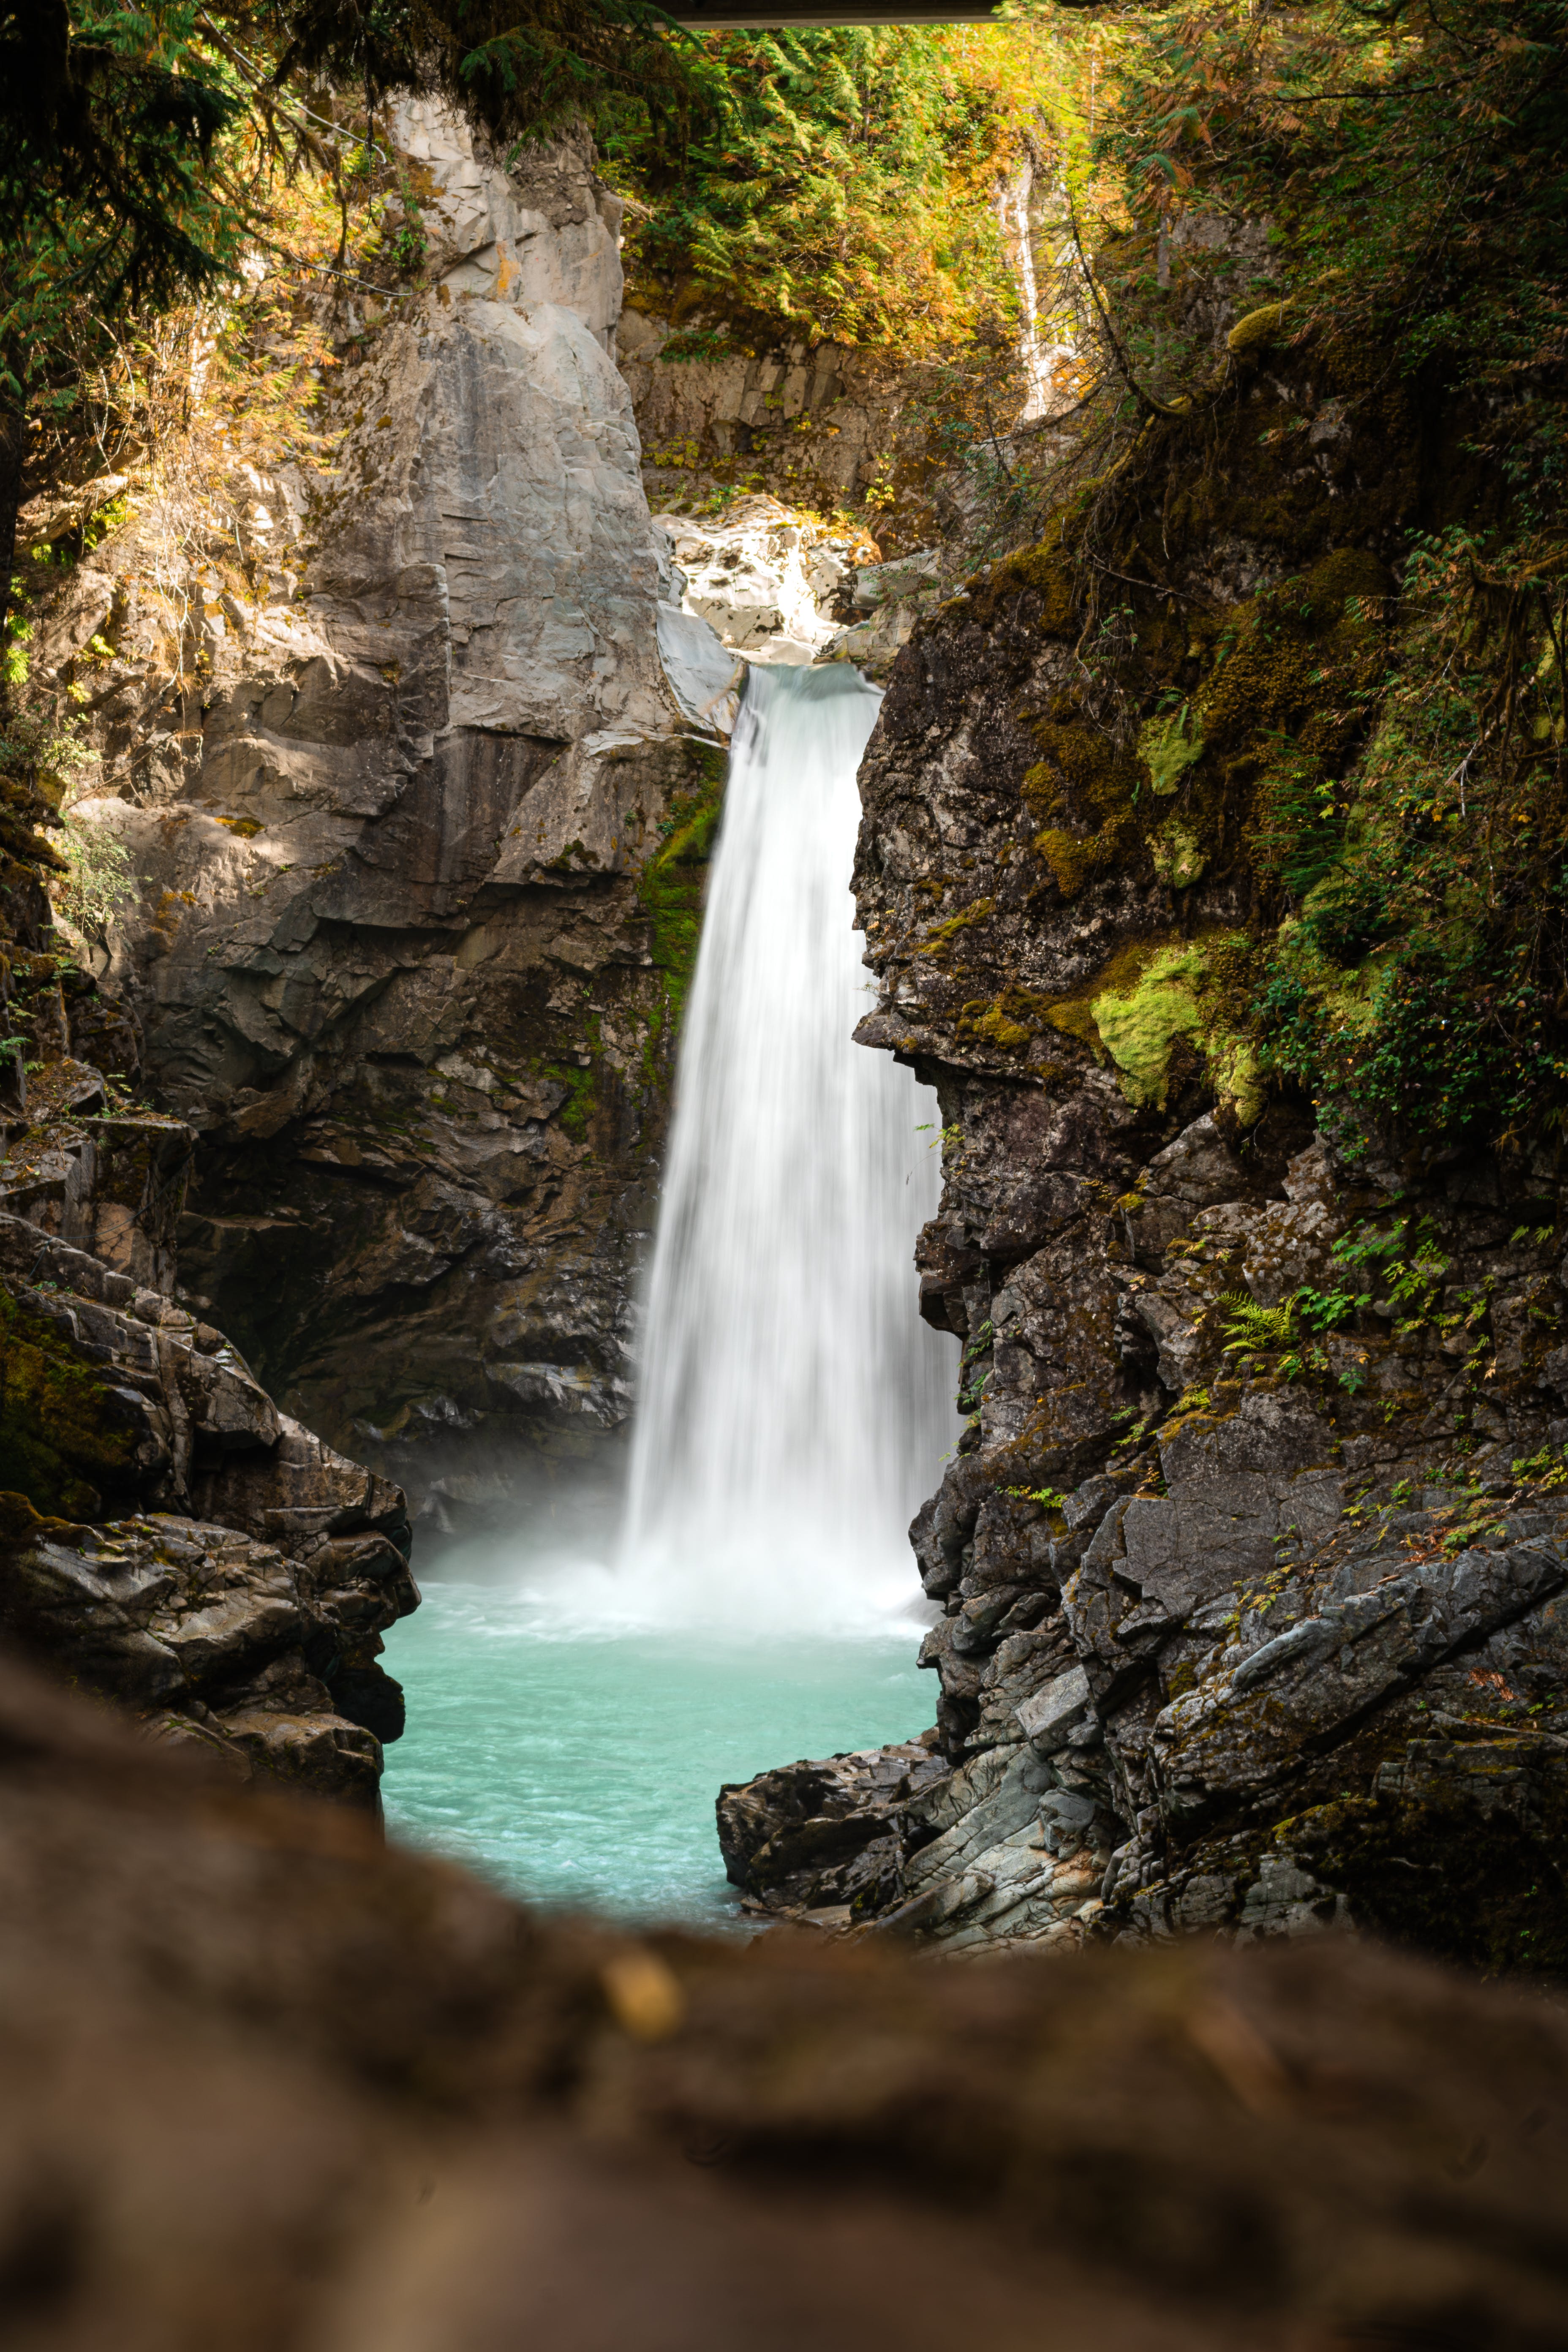
natural, water, plant, leaf, fluvial landforms of streams, waterfall, natural environment, natural landscape, branch, body of water, vegetation, spring, sunlight, chute, watercourse, biome, riparian zone, formation, forest, landscape, tree, water feature, mountain river, creek, stream, rapid, arroyo, jungle, temperate broadleaf and mixed forest, wilderness, rock, nature reserve, lake, old growth forest, mineral spring, ravine, valdivian temperate rain forest, tropical and subtropical coniferous forests, riparian forest, rainforest, non vascular land plant, woodland, moss, escarpment, vacation, autumn, narrows, tributary, stream bed